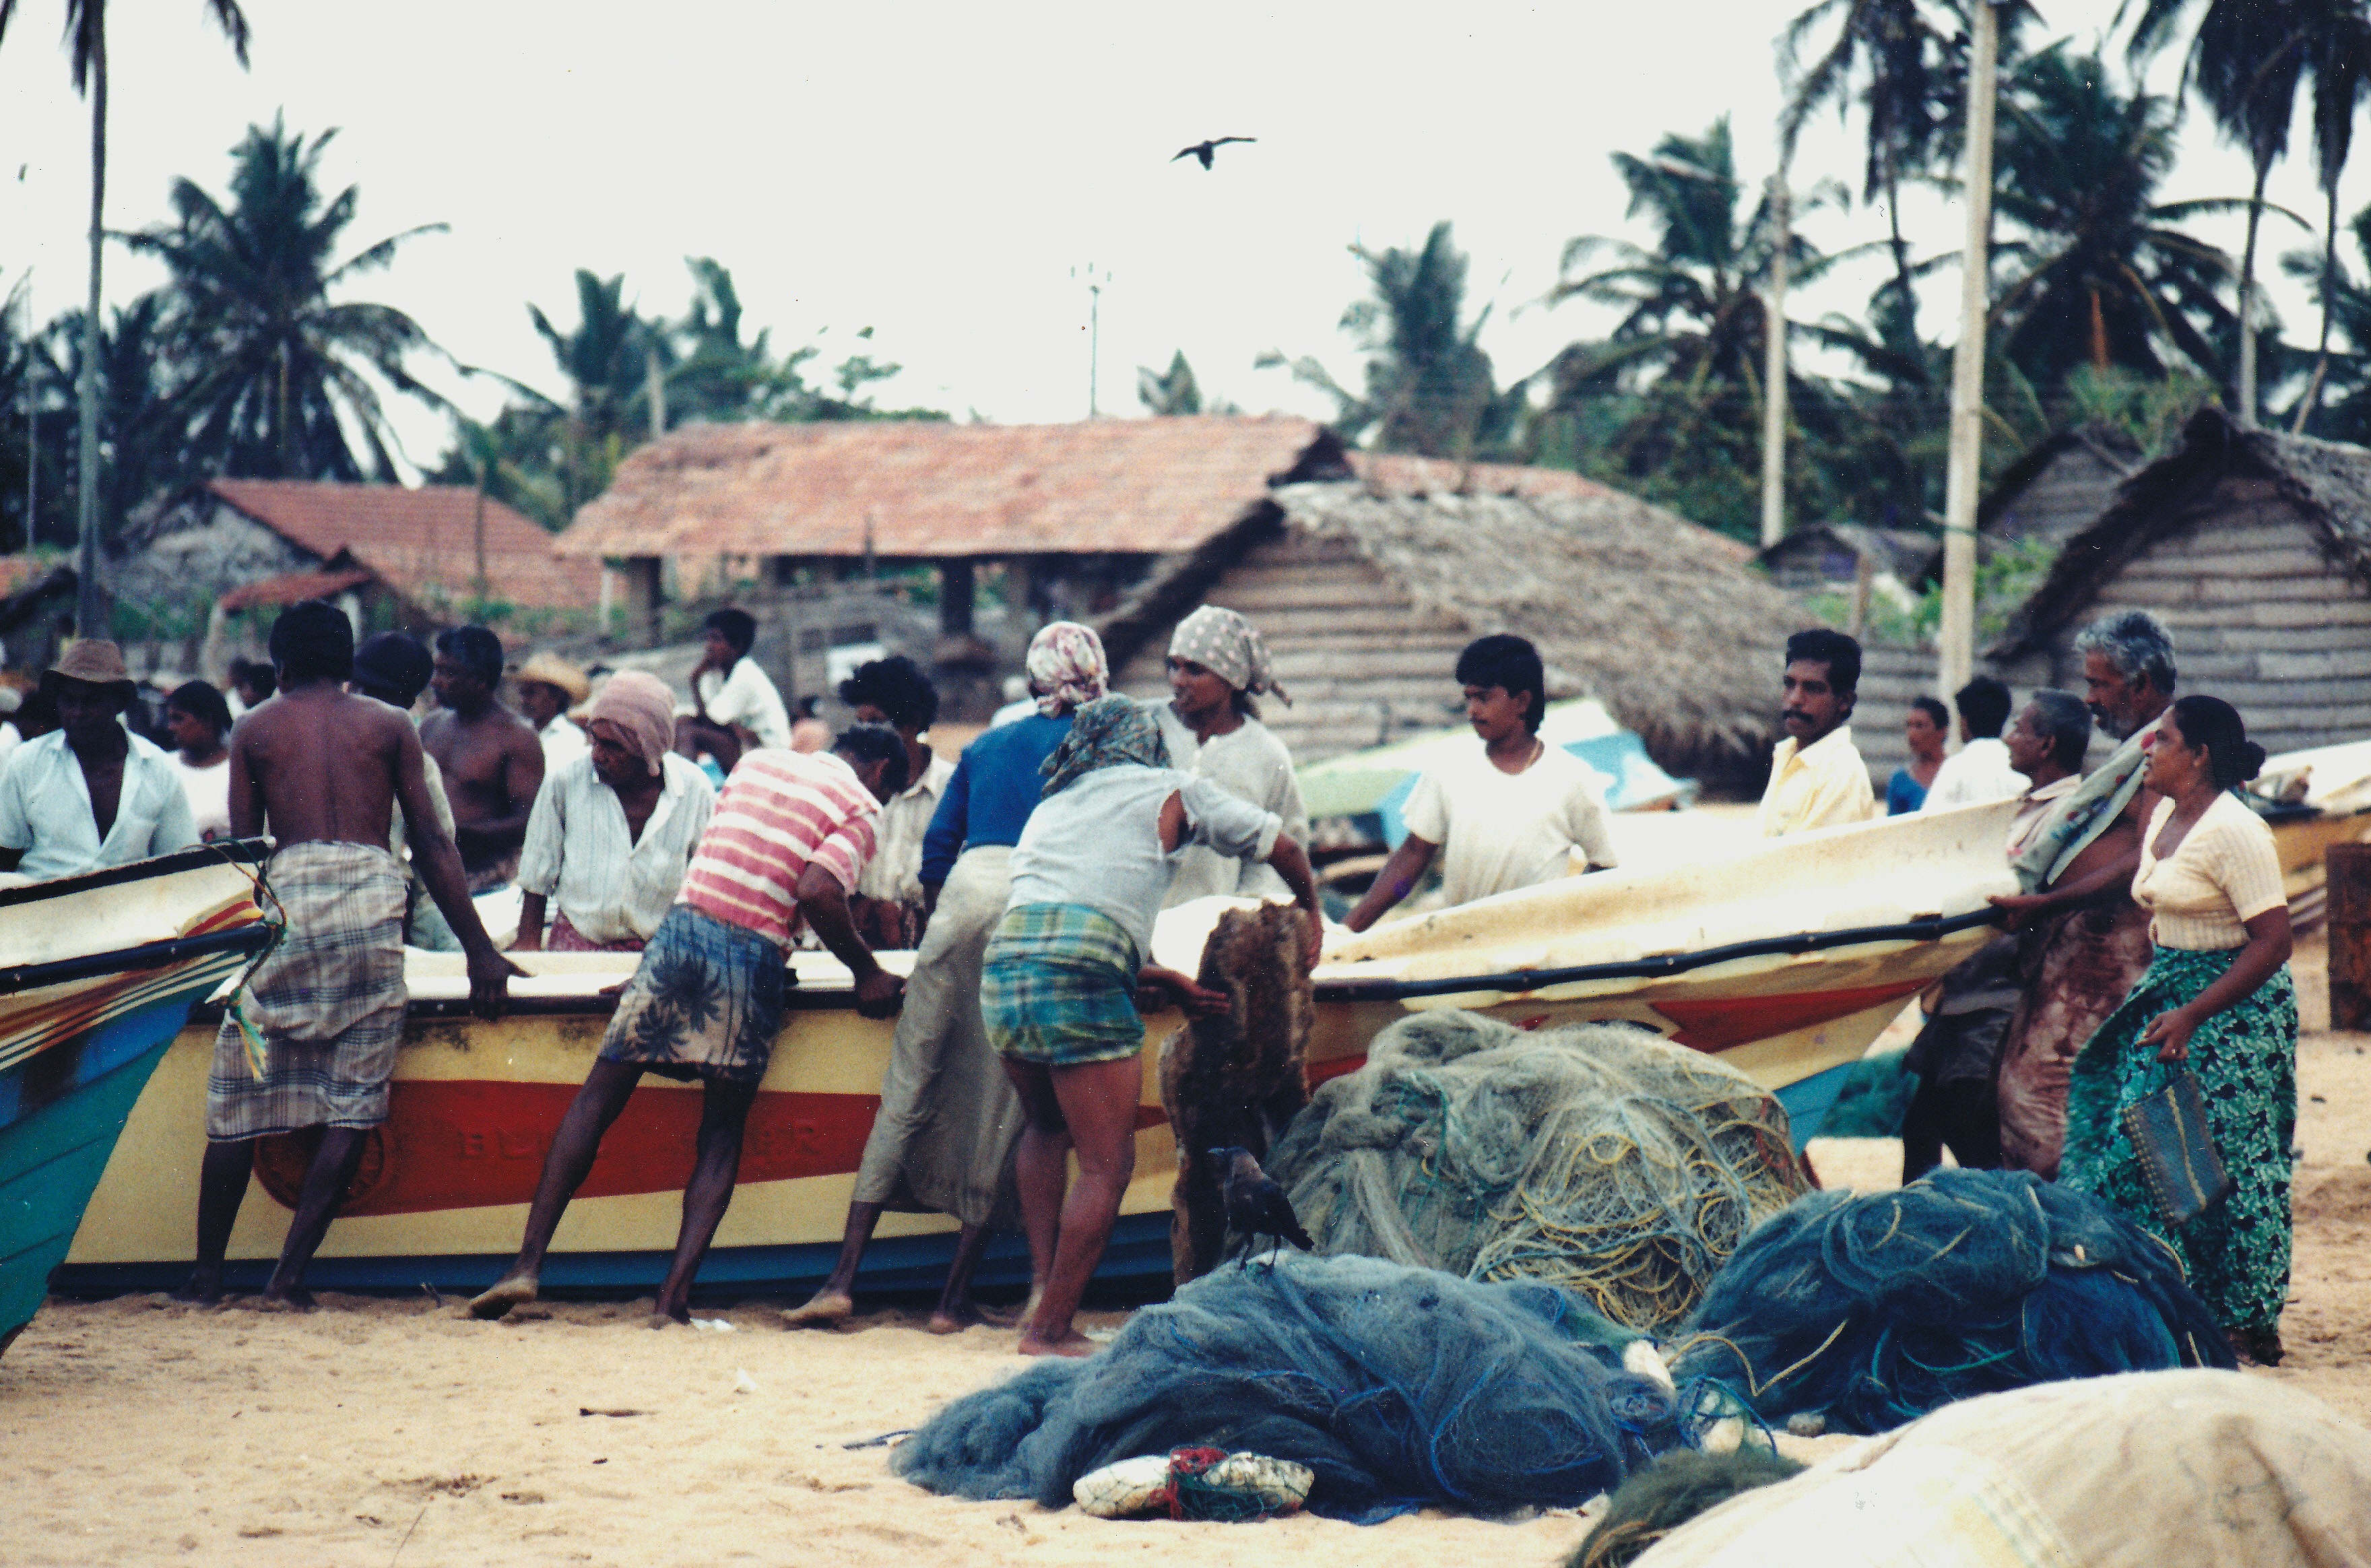
people, community, tourism, fisher, fishermen, tradition, sri lanka, colombo, fishing village